Guillermo Prieto

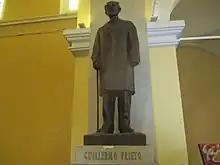
Monument in Veracruz

Prieto became personal secretary of Valentín Gómez Farías and Anastasio Bustamante, in succession. Under Bustamante he was editor of "El Diario Oficial". He was minister of finance ("hacienda") under Presidents Mariano Arista, Juan Álvarez and Benito Juárez. He was a congressional deputy 15 times and a representative of Puebla in the Constituent Congress of 1856-57. Together with other Liberals he supported the Plan de Ayutla, proclaimed 1 March 1854 and aimed at overthrowing dictator Antonio López de Santa Anna. For this he suffered temporary exile in Cadereyta, Guanajuato. As minister of finance under President Juárez, he accompanied the president into exile after the coup by Félix Zuloaga.